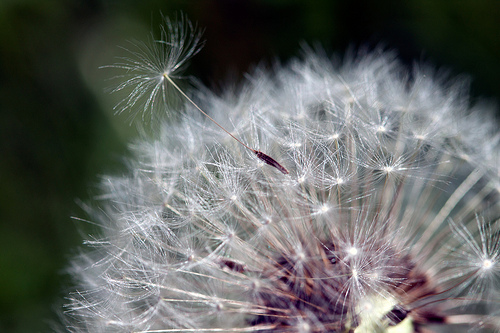
Flower: dandelion